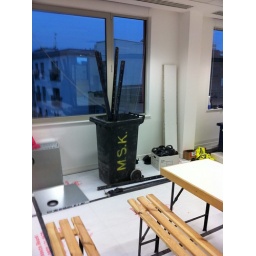
New office in the old Observer newspaper building - 2 weeks from move in date midway through a refurb